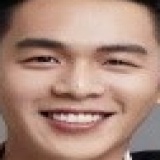
diễn viên Trương Nhược Quân